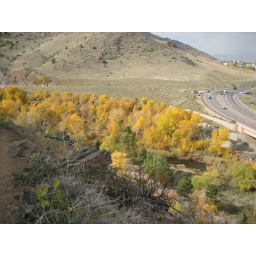
These beautiful golden trees in Golden line the canyon.